Hindu Shahis

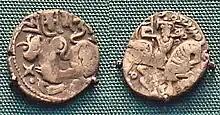
Ghaznavid bilingual coinage of Mas'ud I of Ghazni (r. 1030-1040 CE), derived from Hindu Shahi designs, with the name of Mas'ud around the head of the horserider.

Mentioned as 'Bhima' in Al-Biruni's list, and identified with the "Śri Bhīmadeva" coin series, Bhimadeva was one of the most accomplished rulers of the Hindu Shahis alongside Lalliya. His rise to power was concurrent with the growth of neighbouring Hindu kingdoms such as that of the Pala Empire. According to the Khajuraho stone inscription, the Kangra Valley was under the authority of a Shahi king assumed to be Bhimadeva, and it is further presumed that the city of Bhimanagar in present day Kangra was named after him. The Rajatarangini states that Bhima's daughter was married to the Lohara dynasty king of Kashmir, and his grand-daughter noted as Didda became the Queen and last ruler of the Utpala dynasty.